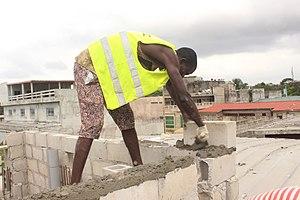
La maçonnerie est l'art de bâtir une construction par l'assemblage de matériaux élémentaires, liés ou non par un mortier. C'est l'art du maçon par définition mais aussi le résultat de son travail.